List of French royal consorts

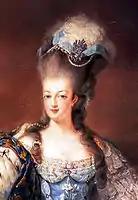
Queen Marie Antoinette, wife of King Louis XVI, was beheaded during the French Revolution.

This is a list of the women who were queens or empresses as wives of French monarchs from the 843 Treaty of Verdun, which gave rise to West Francia, until 1870, when the French Third Republic was declared.